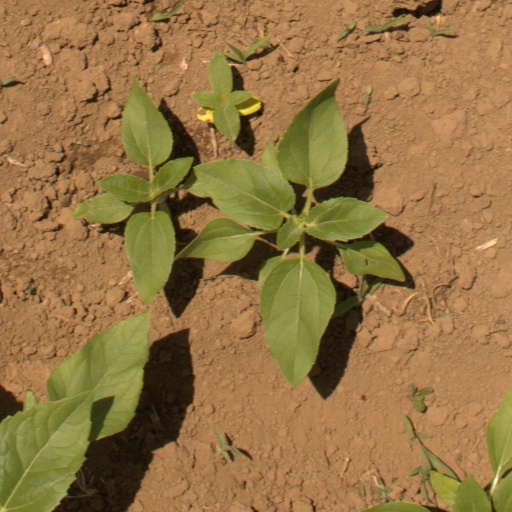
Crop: Jerusalem artichoke